Ogden Dunes, Indiana

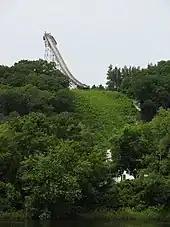
Ogden Dunes Ski-Jump at its Silvermine, Eau Claire, Wisc. location.

Samuel Reck purchased the land from the estate of Francis Ogden in 1923. The town was platted a year later. The town had 50 residents in 1930. By the 1950s, there were almost 800 residents and 1,000 in 1991. The town was incorporated in 1925 to establish long term right of way across the New York Central Railroad tracks. The developers planned to create a resort community with a golf course, clubhouse and hotel. As development lagged, plans were dropped. Sand roads served the community until cinders placed on main street in 1931.